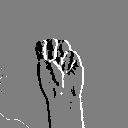
ASL letter: m